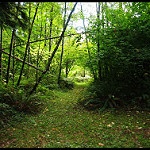
Label: forest